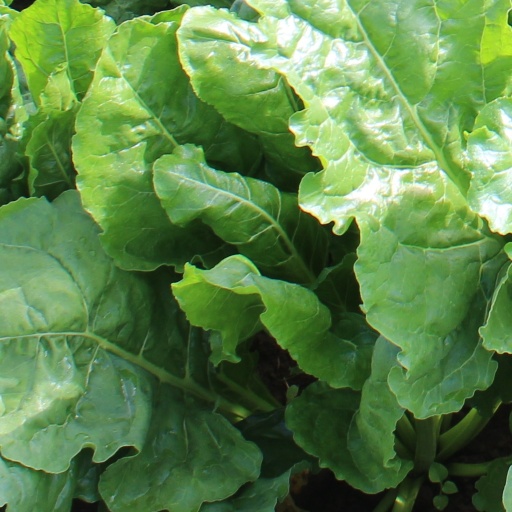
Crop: sugar beet